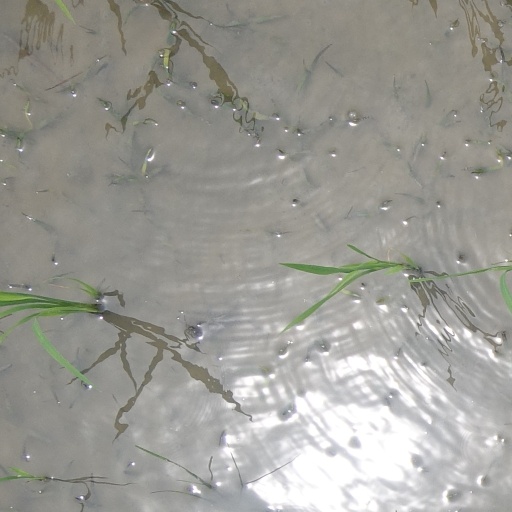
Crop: rice